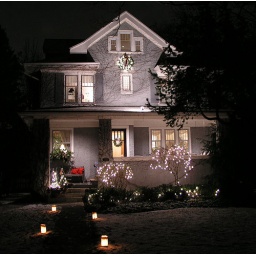
decorated for Christmas, 2004 and as pretty as any present. Note the candles within paper bags along the walk